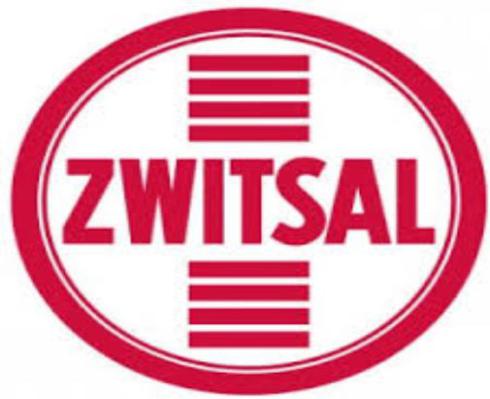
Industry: Necessities